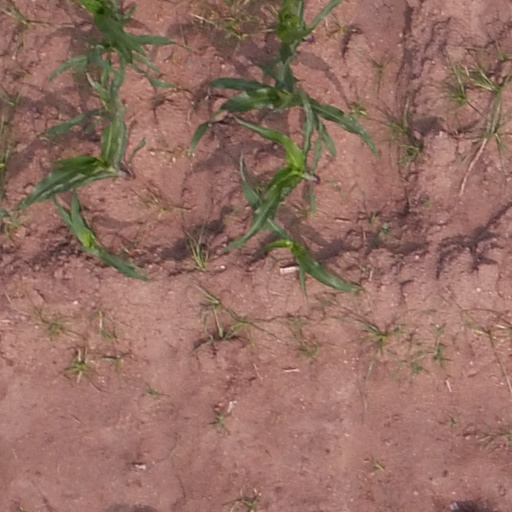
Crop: maize; corn